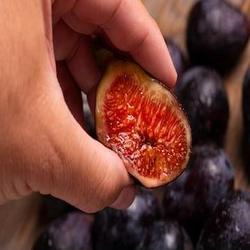
Label: Fig